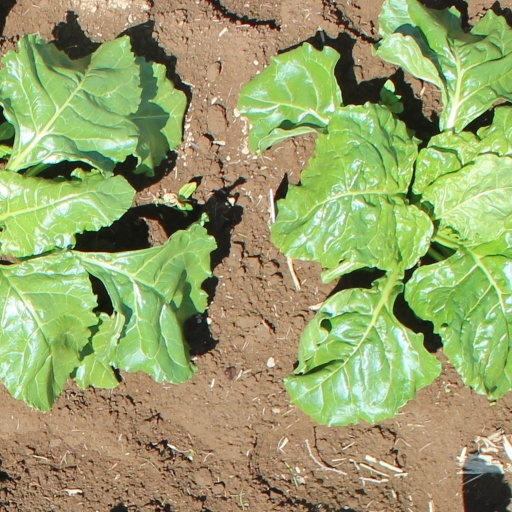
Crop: sugar beet